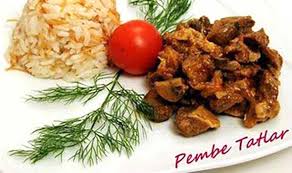
Yemek: et_sote